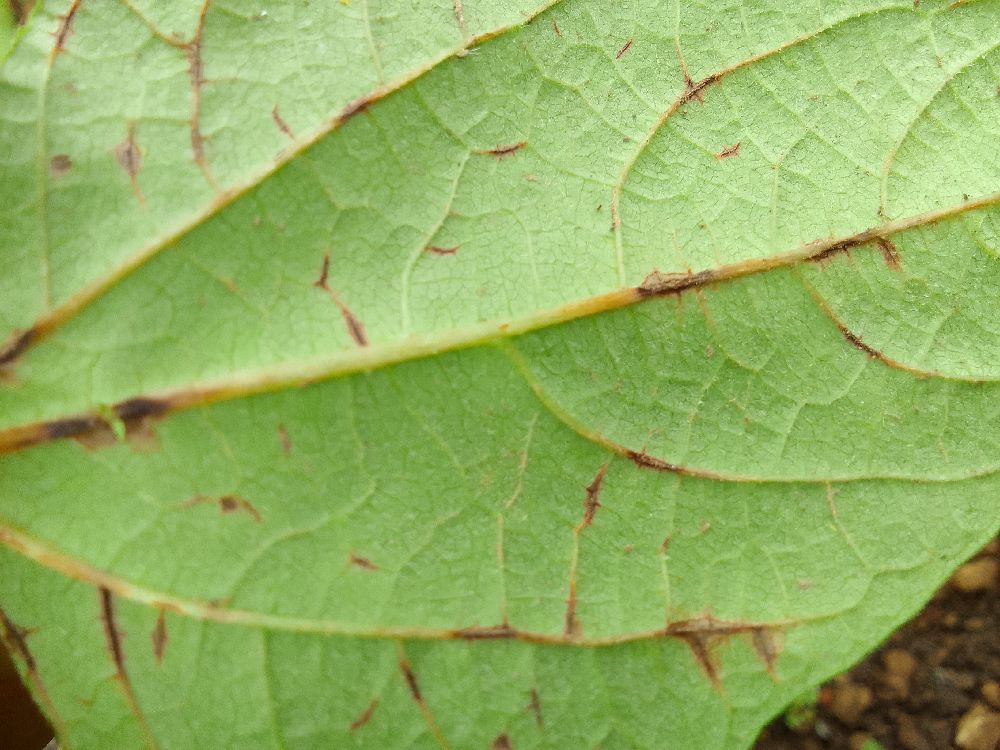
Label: anthracnose